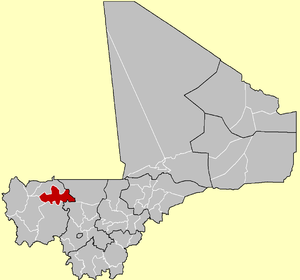
Carte de Cercle de Diéma, Mali
Le cercle de Diéma est une collectivité territoriale du Mali dans la région de Kayes.